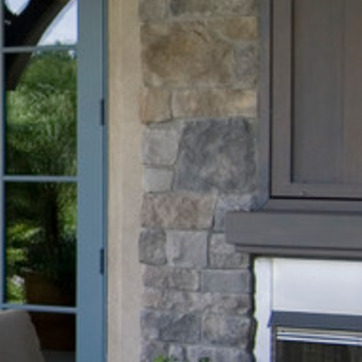
Material: stone